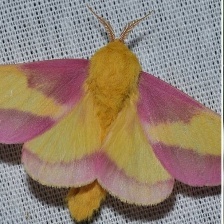
Species: ROSY MAPLE MOTH